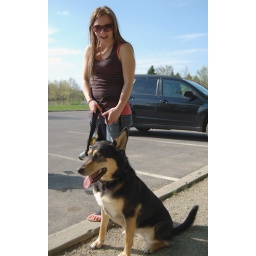
We took a walk in the forest preserve with her dog Lorelei.